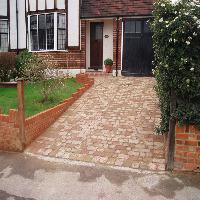
Weather: cloudy or overcast